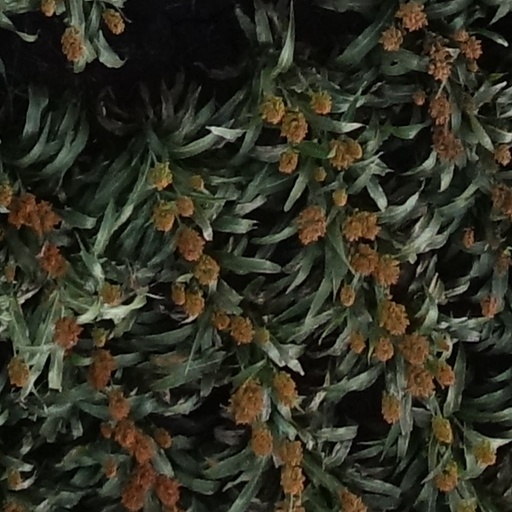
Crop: sorghum